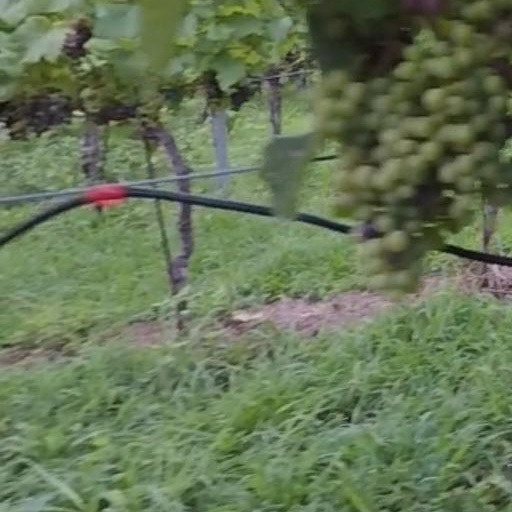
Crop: grape